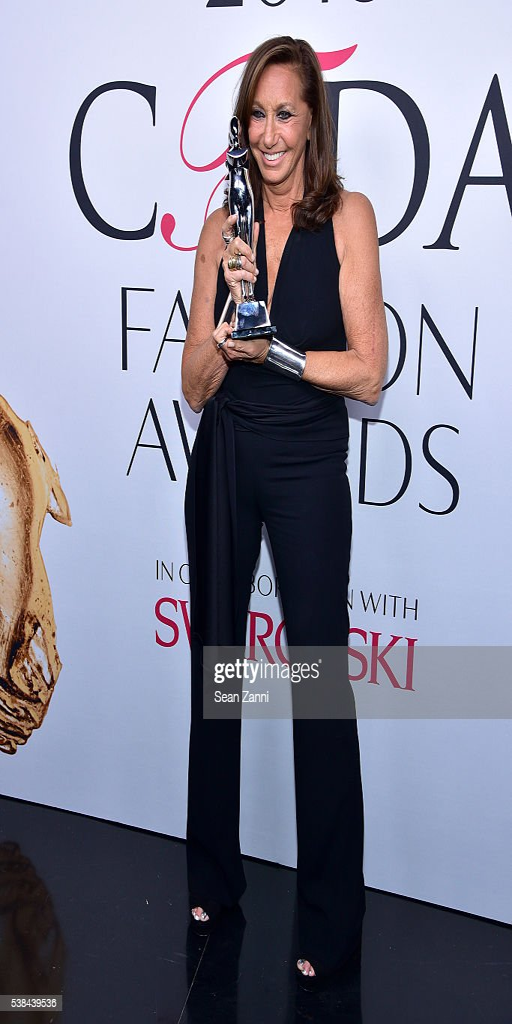
celebrity , winner of award in honor of award attends awards .